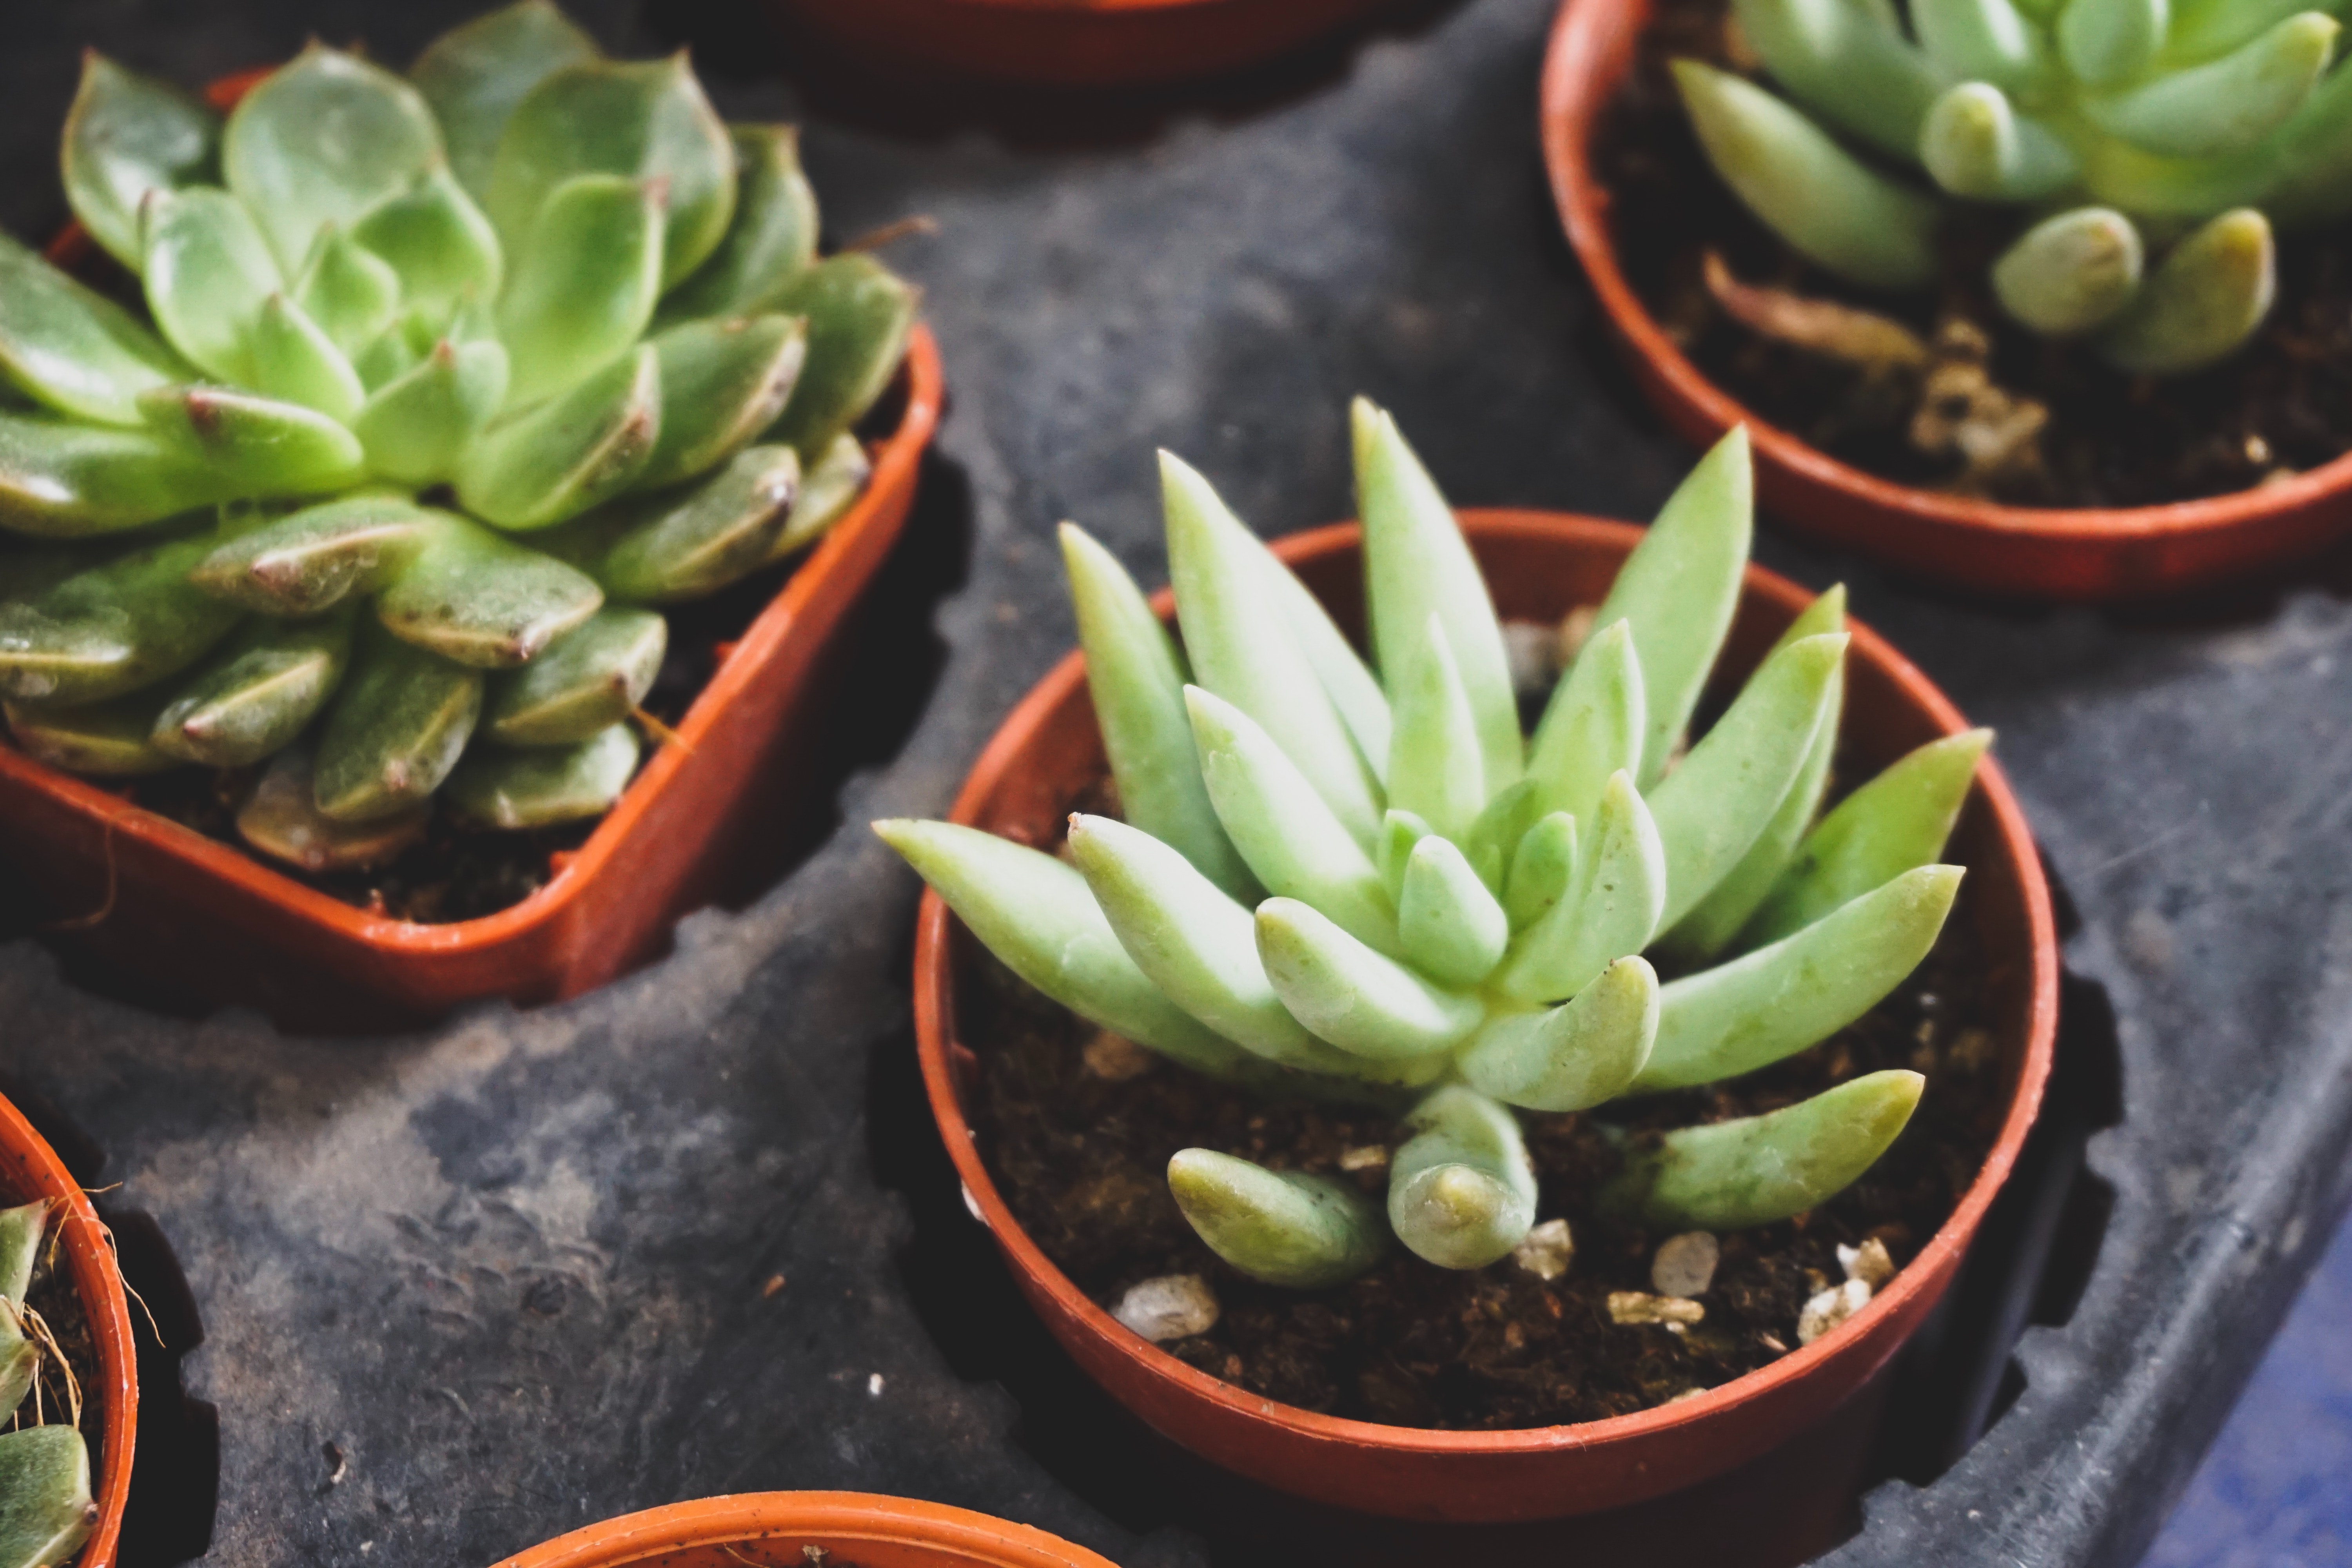
flower, plant, flowerpot, Pachyphytum, houseplant, terrestrial plant, stonecrop family, plant stem